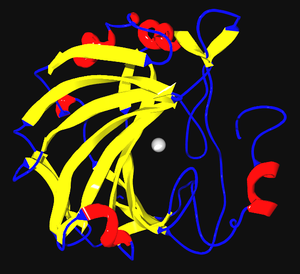
Kulsyreanhydrase
Bånddiagram af humant kulsyreanydrase II, med et zinkatom synligt i midten
Bånddiagrammet viser carboanhydrase II. Den grå kugle er zink-cofaktoren i det aktive sæde.[14]
Kulsyreanhydraserne danner en familie af enzymer, der katalyserer den hurtige omdannelse af kuldioxid til bikarbonat og protoner, en reaktion der forløber relativt langsomt uden katalysator. De fleste kulsyreanhydrasers aktive site indeholder en zinkion, hvormed de klassificeres som metalloenzymer.